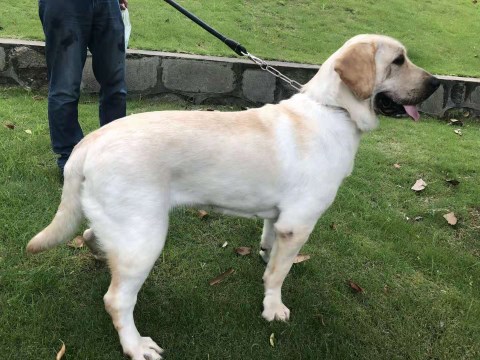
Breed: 3580-n000122-Labrador_retriever